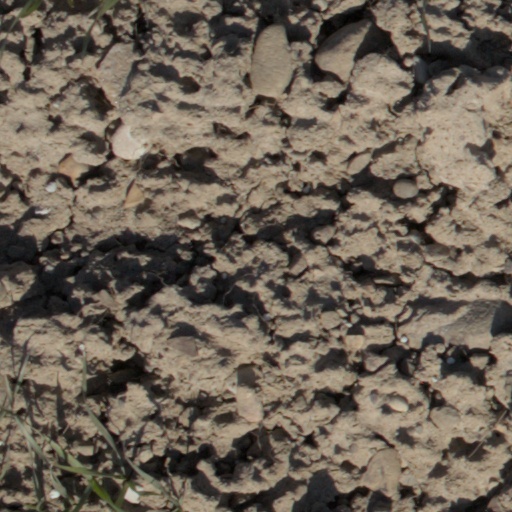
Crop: wheat